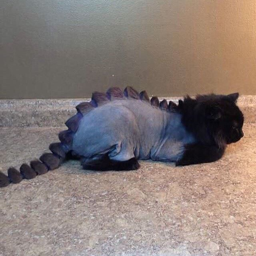
shave your cat like a dinosaur ?